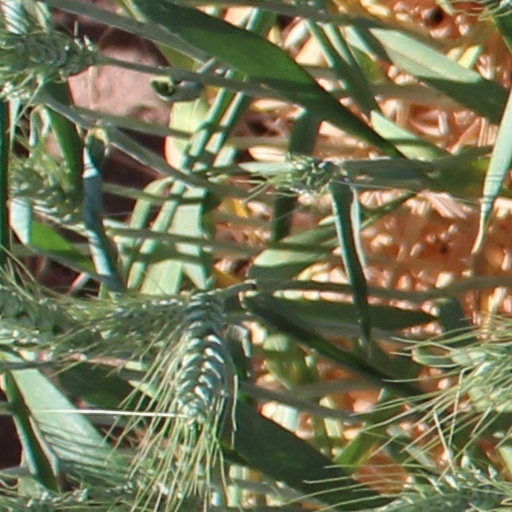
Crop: wheat